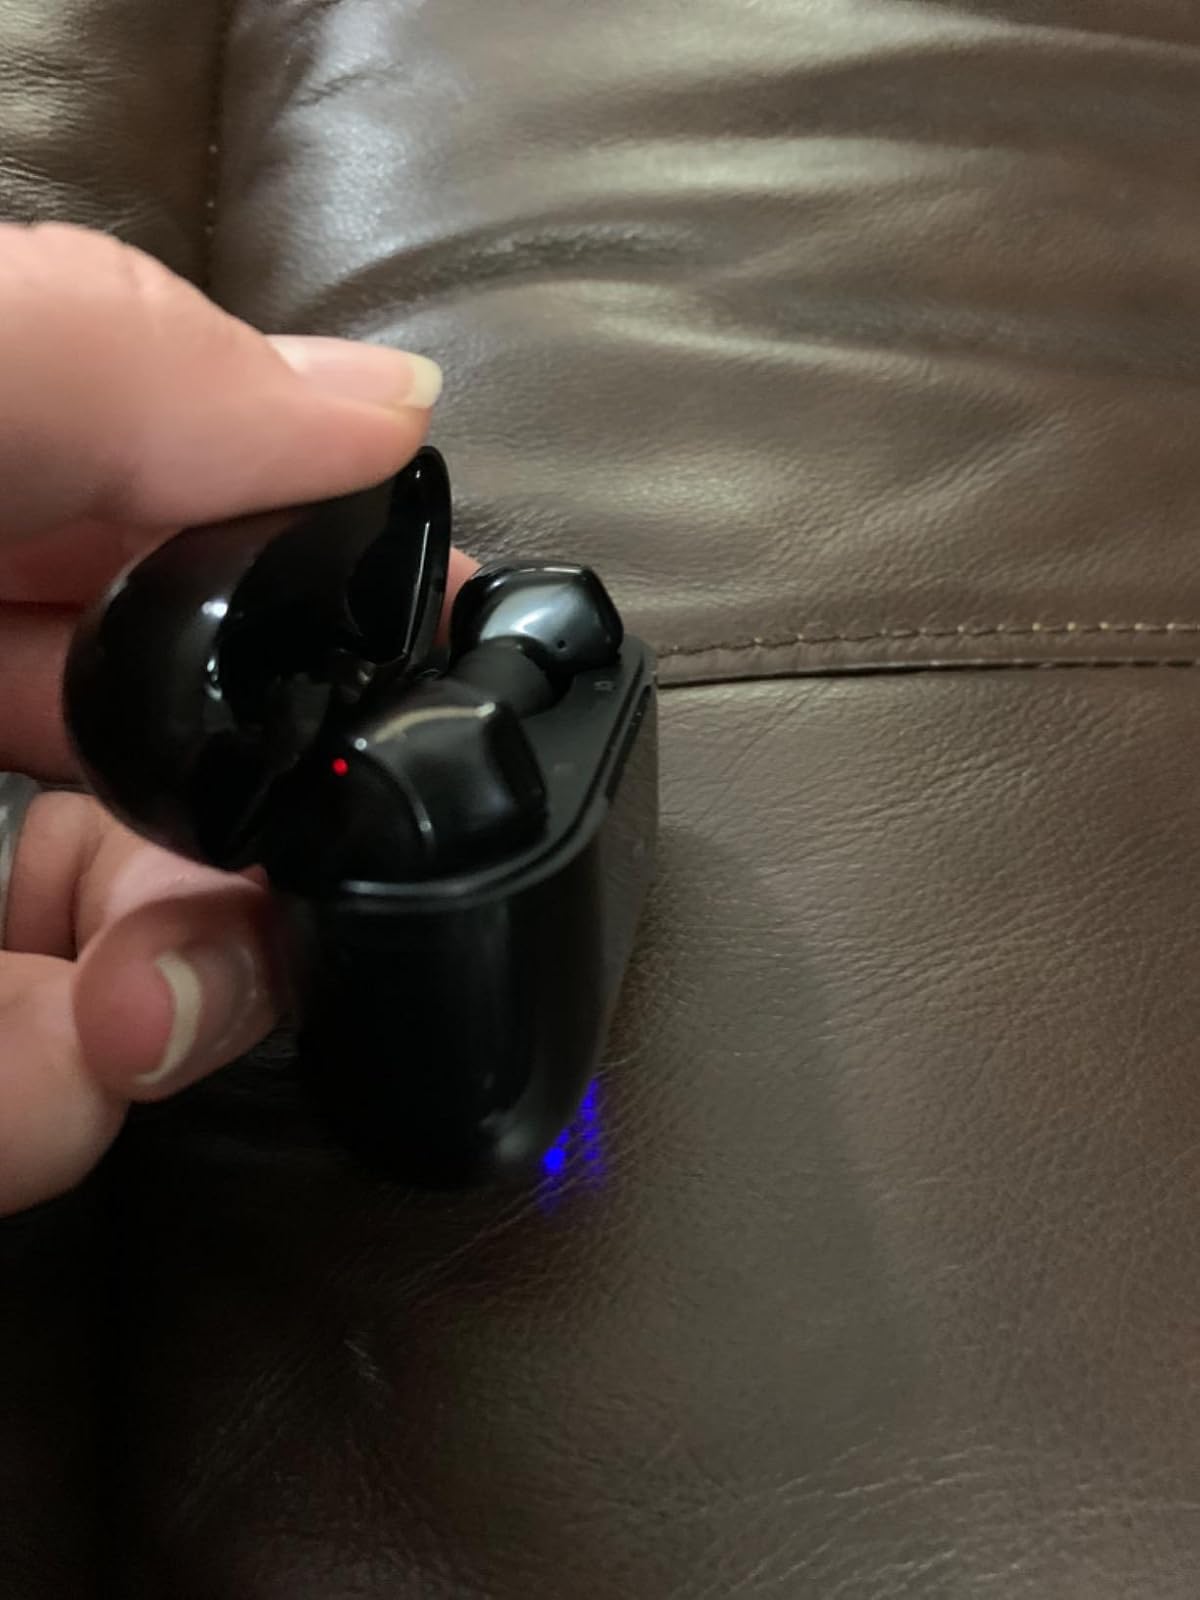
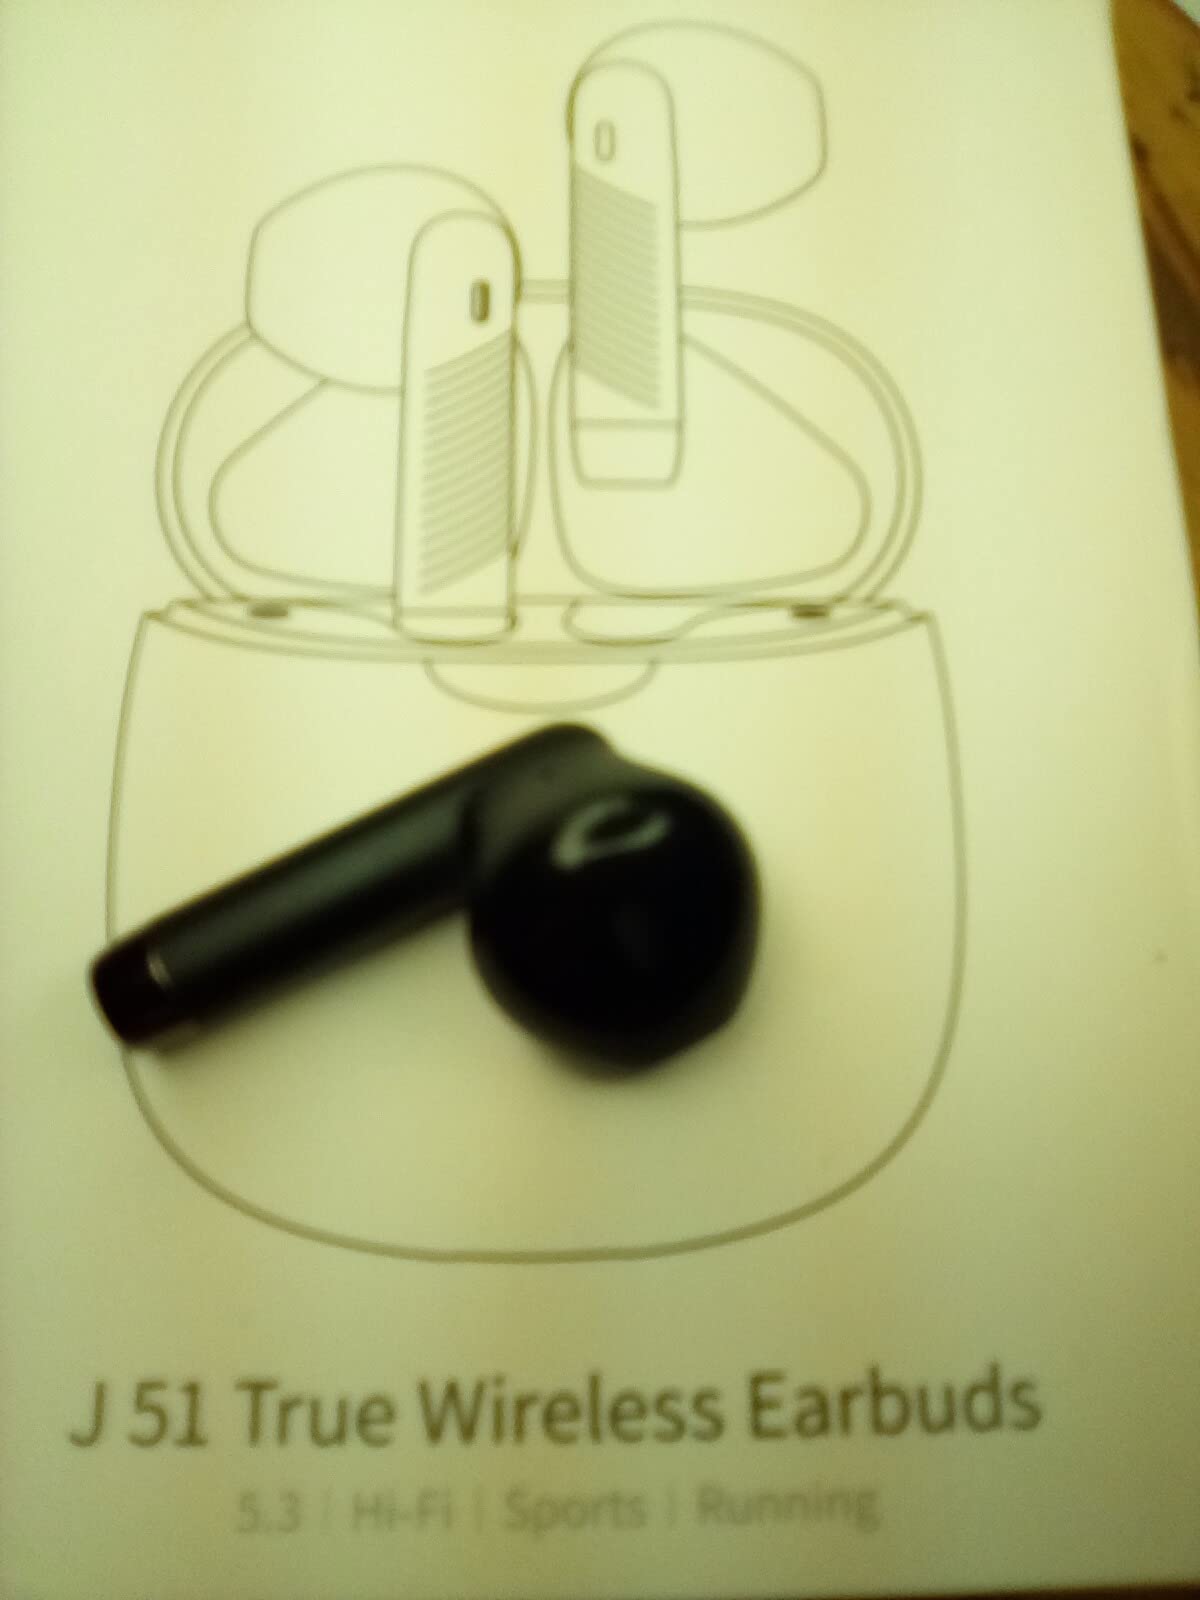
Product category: earbuds
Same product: no